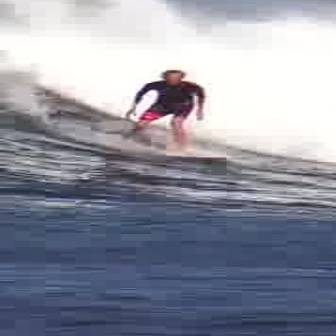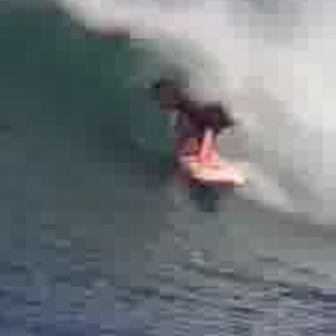
  Please identify the target specified by the bounding box [118,68,203,153] in the first image and locate it in the second image. Return the coordinates in [x_min,y_min,x_max,y_max] format.
Answer: [142,76,246,179]